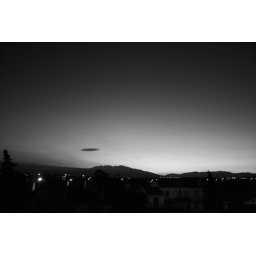
and in black and white